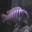
Label: aquarium_fish